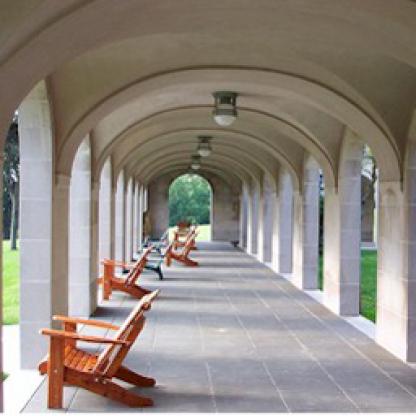
Scene: Indoor